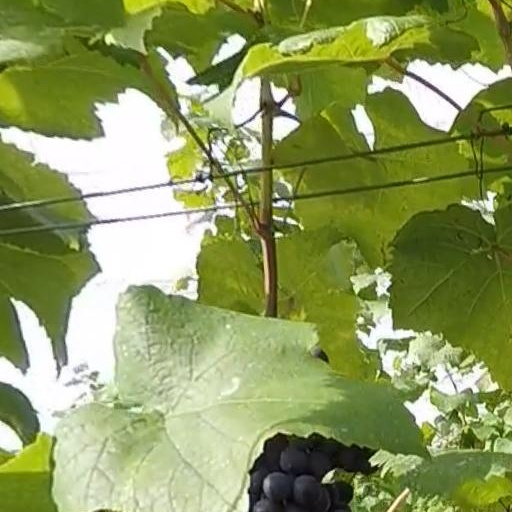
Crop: grape